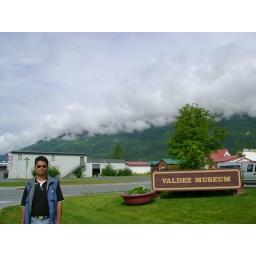
Standing in front of Valdez Museum and with mountains partially covered with clouds as a background.